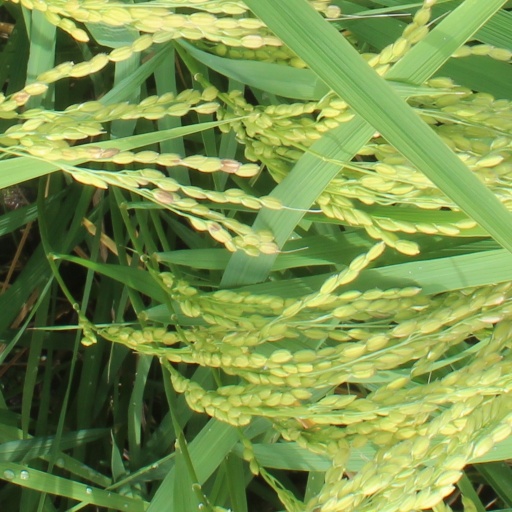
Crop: rice